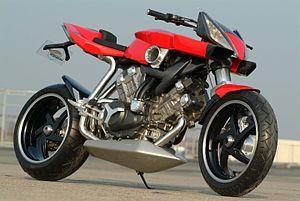
Lazareth Auto-Moto, créée par le designer Ludovic Lazareth, est un préparateur auto, moto et tricycle français, installé à Annecy-le-Vieux. La société produit sur commande des véhicules pour tout type d’usage.